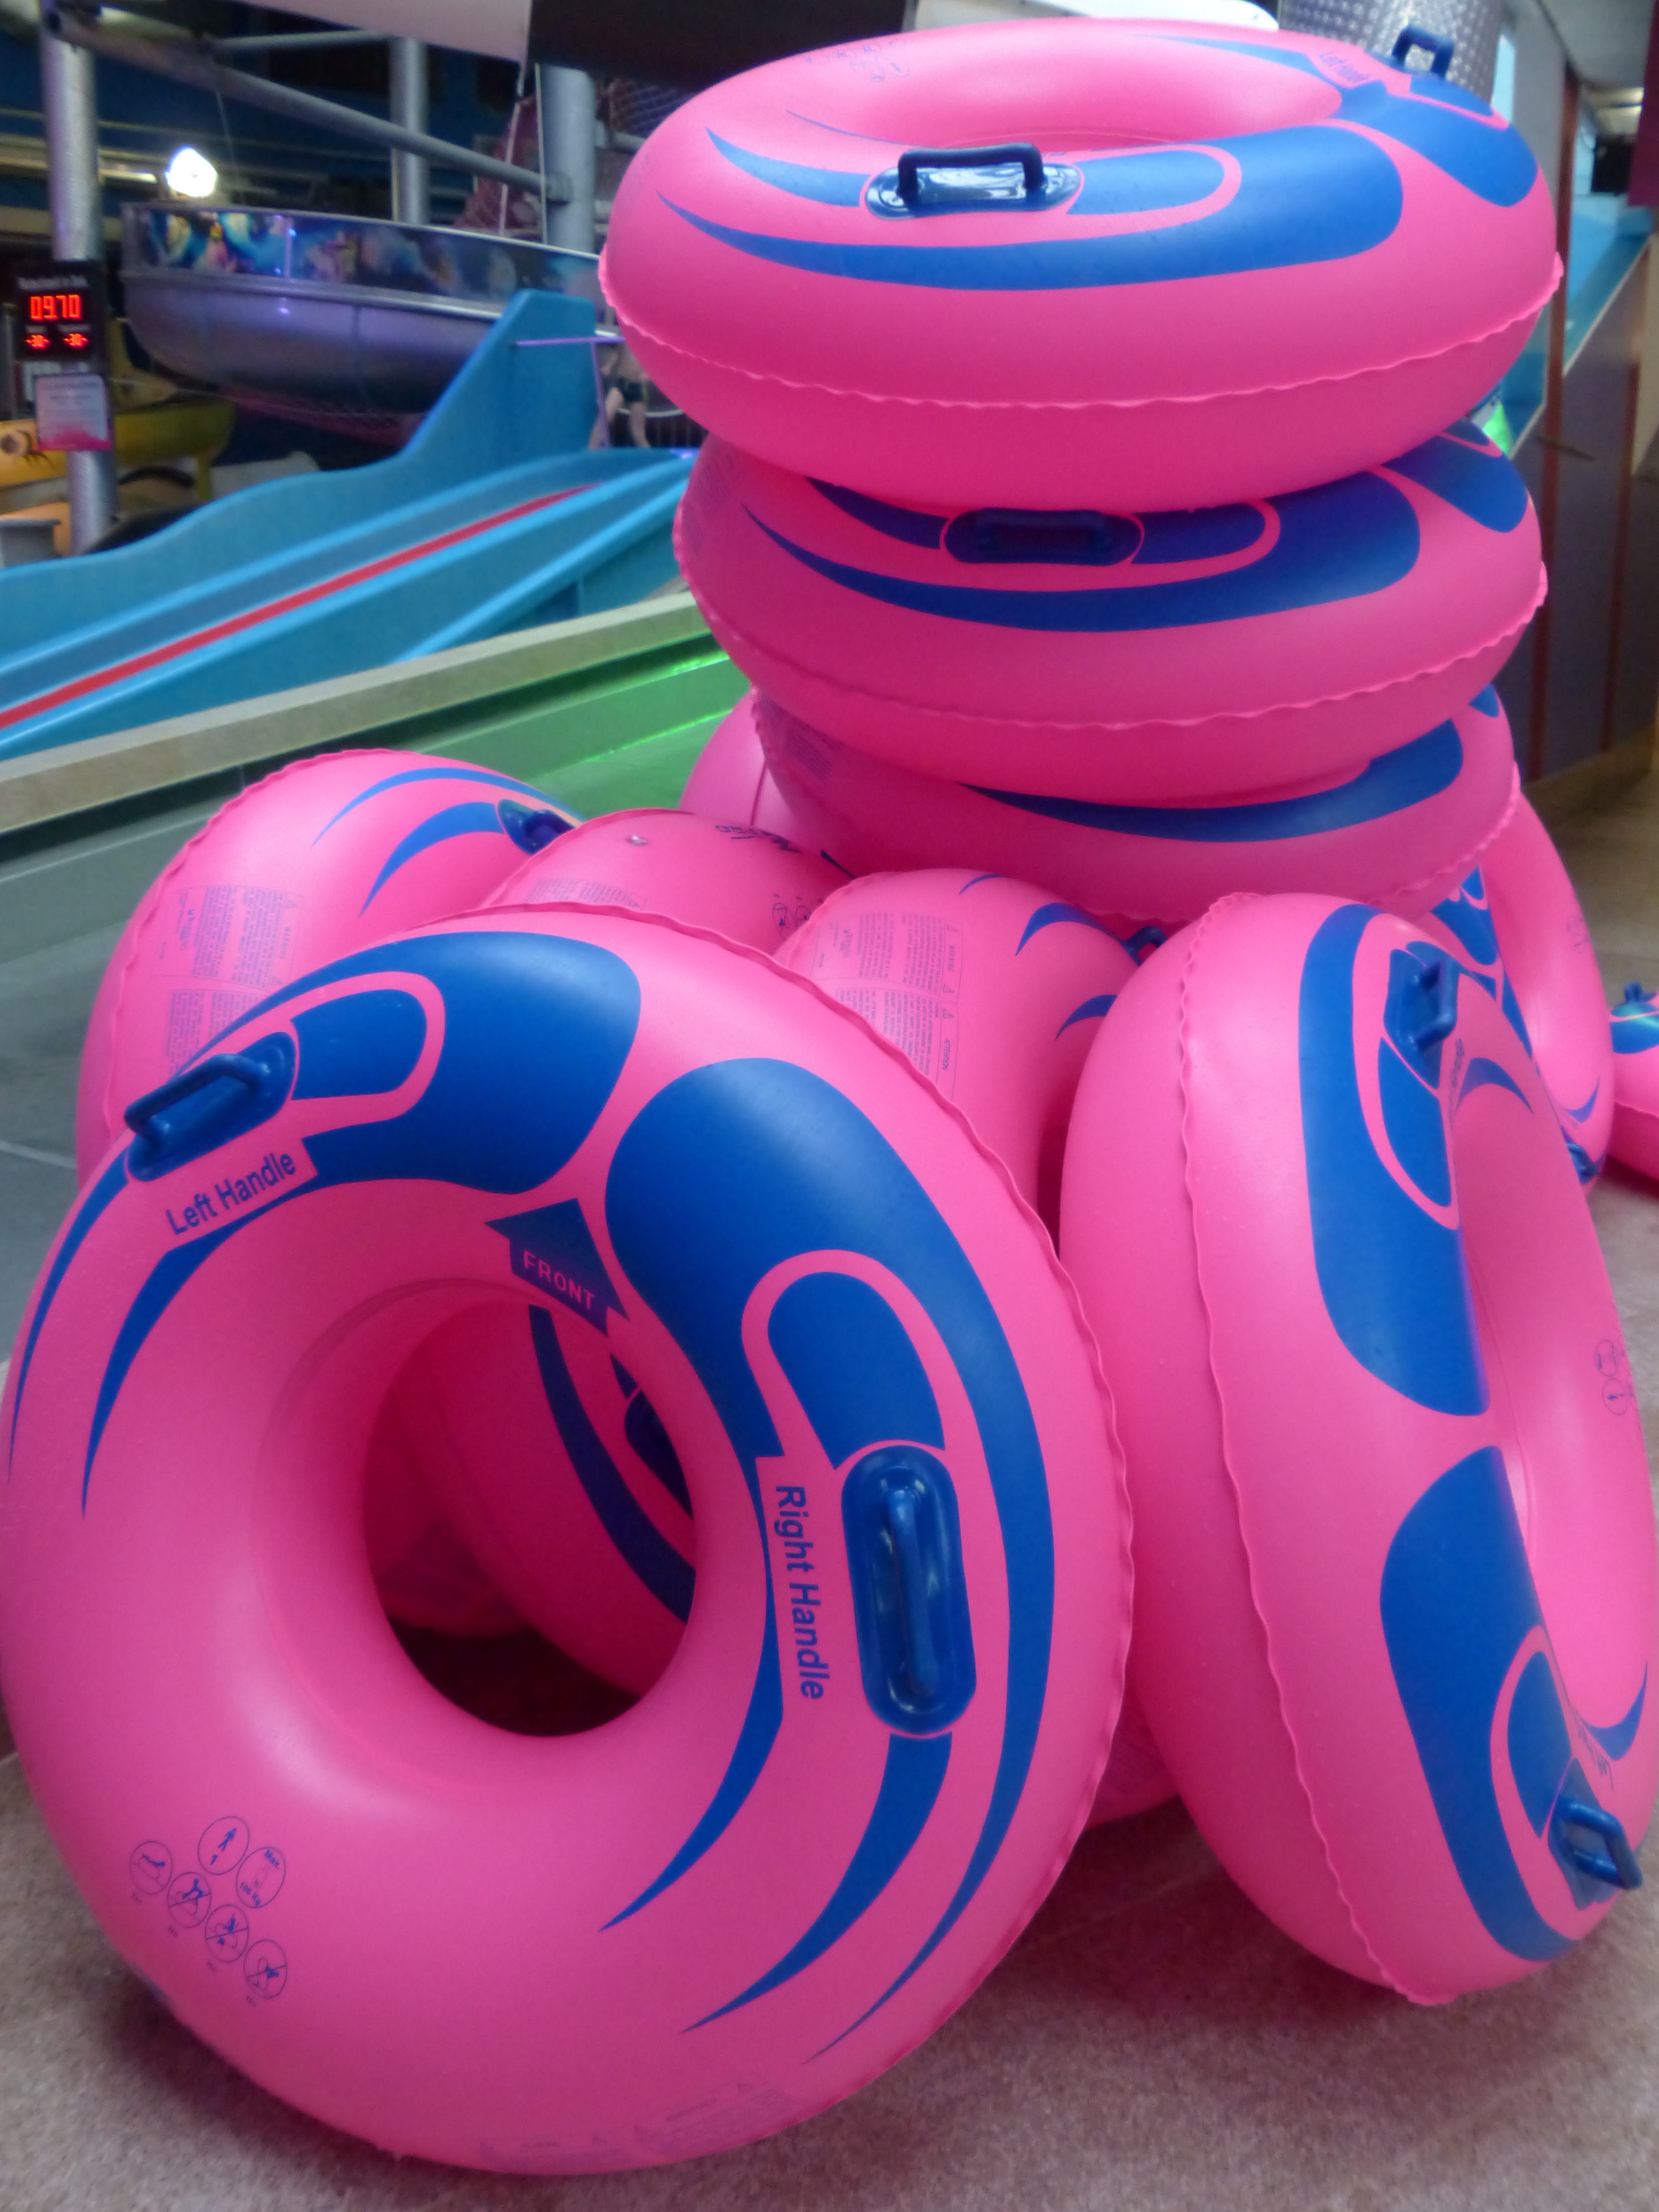
water, balloon, swim, swimming pool, color, blue, pink, leisure, toy, fun, tires, accessories, ball, organ, rings, games, active, pleasure, inflatable, mature, family fun, water slide, rubber rings, water fun, tire slide, slip rings, slide accessories, individual rings